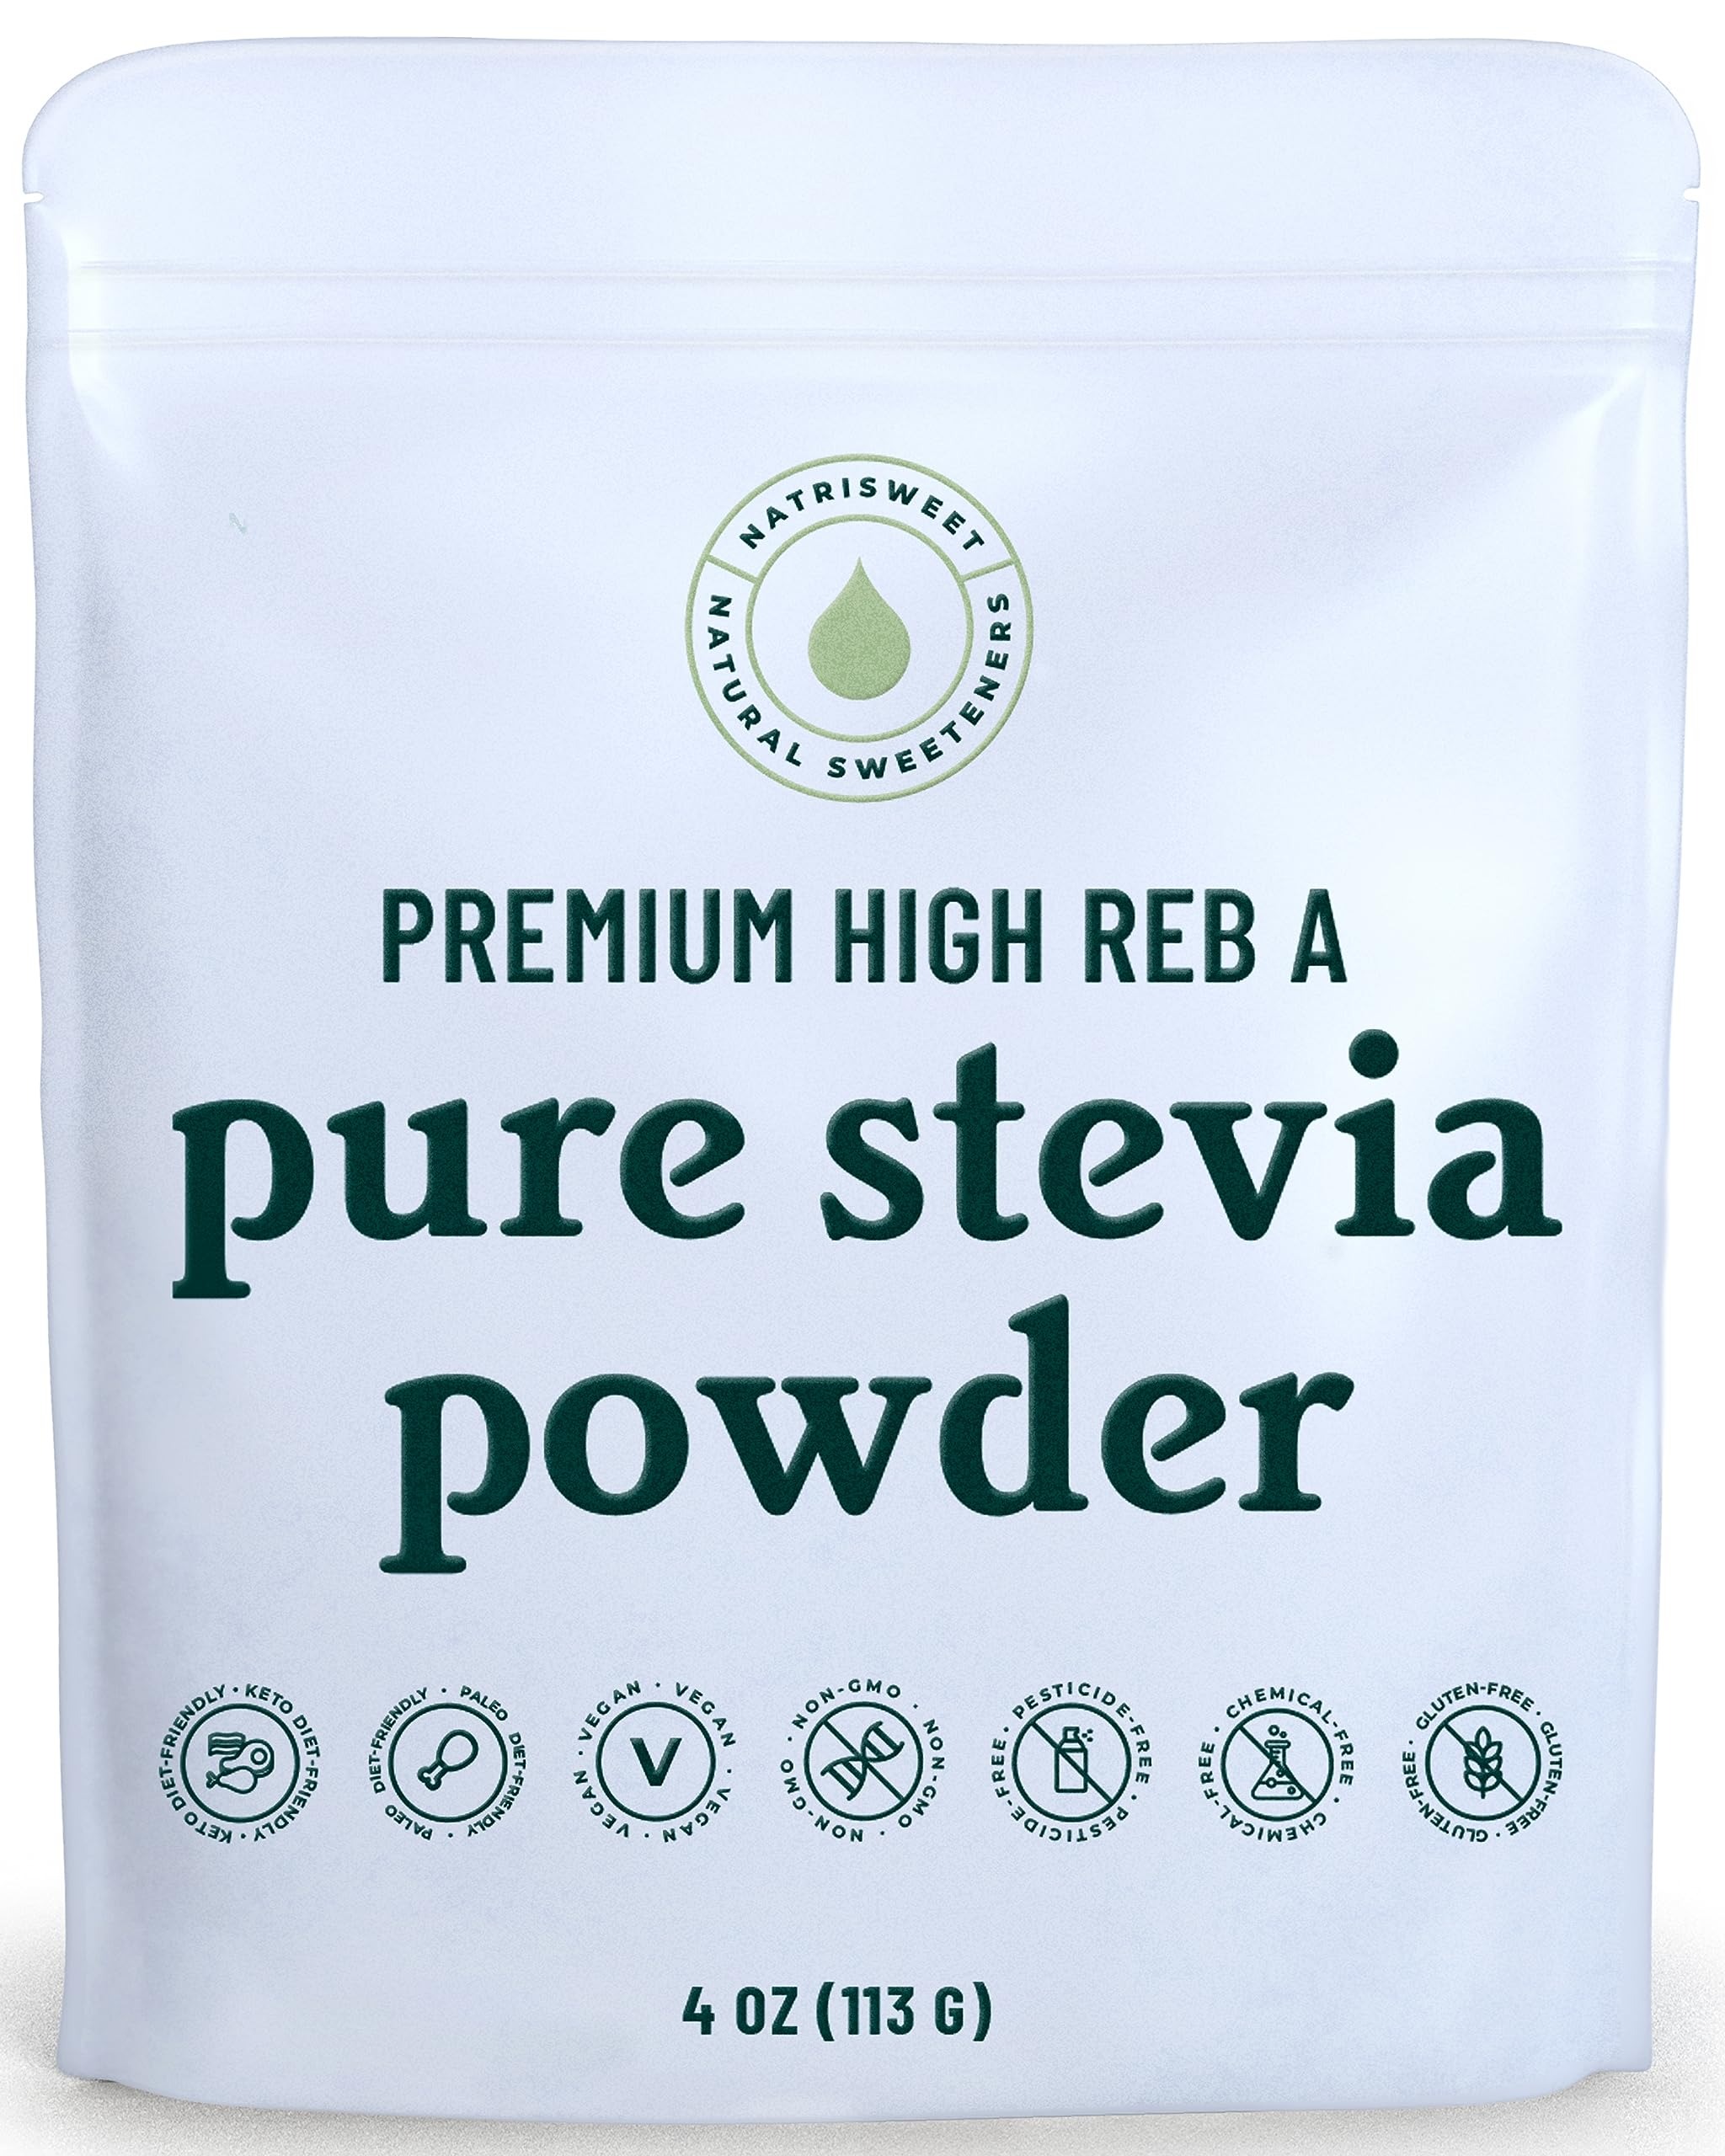
Item Name: Premium Pure Stevia Powder, Powdered Stevia Extract Natural SteviaPowder for Baking, Zero Calorie Sweetener, No Fillers No Aftertaste, Non-GMO Keto Friendly, 810 Servings 113g
Bullet Point 1: Pure Stevia Perfection: Delight in the superior taste of NatriSweet pure stevia sweetener powder, meticulously crafted with the most natural and sweetest compound, Reb A, in the stevia leaf. Eliminate bitterness and savor genuine sweetness with every scoop.
Bullet Point 2: Guilt-Free Sweet Satisfaction: Indulge in guilt-free sweeteners and sugar alternatives as you unlock the genuine taste of our stevia extract powder. With zero carbs and calories, our stevia sweetener, free from erythritol, ensures a delightful, sweet experience without clumping or chemical aromas.
Bullet Point 3: Versatile Health and Taste Blend: Embrace the perfect balance of health and taste with our pure stevia leaf extract. Our Stevia Sugar is Tailored for keto, paleo, and health-conscious individuals and effortlessly dissolves in any hot or cold beverage, enhancing your favorite baked goods.
Bullet Point 4: Sweeter Than Sugar, Healthier Choice: Experience the healthier side of sweetness with our stevia extract powder, boasting a flavor profile 300 times sweeter than sugar. With over 800 servings per pack, this stevia concentrated powder offers a delicious alternative without compromising taste or well-being.
Bullet Point 5: Precision in Quality: Trust in the uncompromised quality of our stevia powder, carefully crafted to meet the strictest standards. Derived from pure stevia leaf, this sweetener leaves no room for bitterness and contains no additives, fillers, or artificial sweetening agents. Elevate your taste experience with confidence.
Product Description: <p>NatriSweet's Stevia sweeteners are no-calorie alternatives to refined sugar that may help people lessen their intake of added sugars while still enjoying the pleasure of something sweet. Our stevia natural sweetener, stevia sugar substitute, pure stevia powder no fillers, and stevia pure extract are many times sweeter than sugar, so only small amounts of stevia-based products can be used to achieve the same level of sweetness as regular foods.</p> <p>Our stevia leaf extract powder is a pure reb a stevia and contains 300 times sweeter than regular sugar, which means you can use just a pinch of our stevia leaf extract powder, powder stevia, and pure stevia leaf extract to add healthy sweetness to your favorite recipes. Our pure stevia extract, stevia baking sugar, pure stevia sweetener, stevia powdered sugar and 100 percent stevia is is a great stevia without additives and sugar alternatives on the market today. This stevia concentrated powder works as stevia powder for baking, stevia sweetner, powdered stevia, and is a stevia sweetener powder which is a zero-calorie sweetener with properties similar to those of table sugar. This powdered stevia for baking, stevia leaf extract, stevia powdered sugar, stevia sweetener powder, stevia powdered sugar substitute, stevia leaf powder can be used in beverages, canned fruits, condiments, dairy products, and other foods (such as baked goods, cereals, chocolates, and other confections) and syrups.</p> <p>These stevia products, stevia sugar, sweetener stevia, stevia baking, and stevia rebaudiana is an excellent keto sweetener alternative to sugar. With our stevia powder, you can enjoy your favorite sweet without the guilt. Our 100 percent pure stevia extract contains no additives or preservatives and is keto-friendly and vegan.</P>
Value: 4.0
Unit: Ounce

Price: 17.98